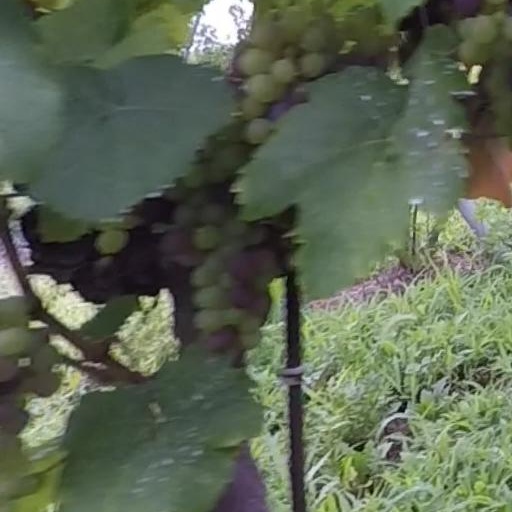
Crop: grape